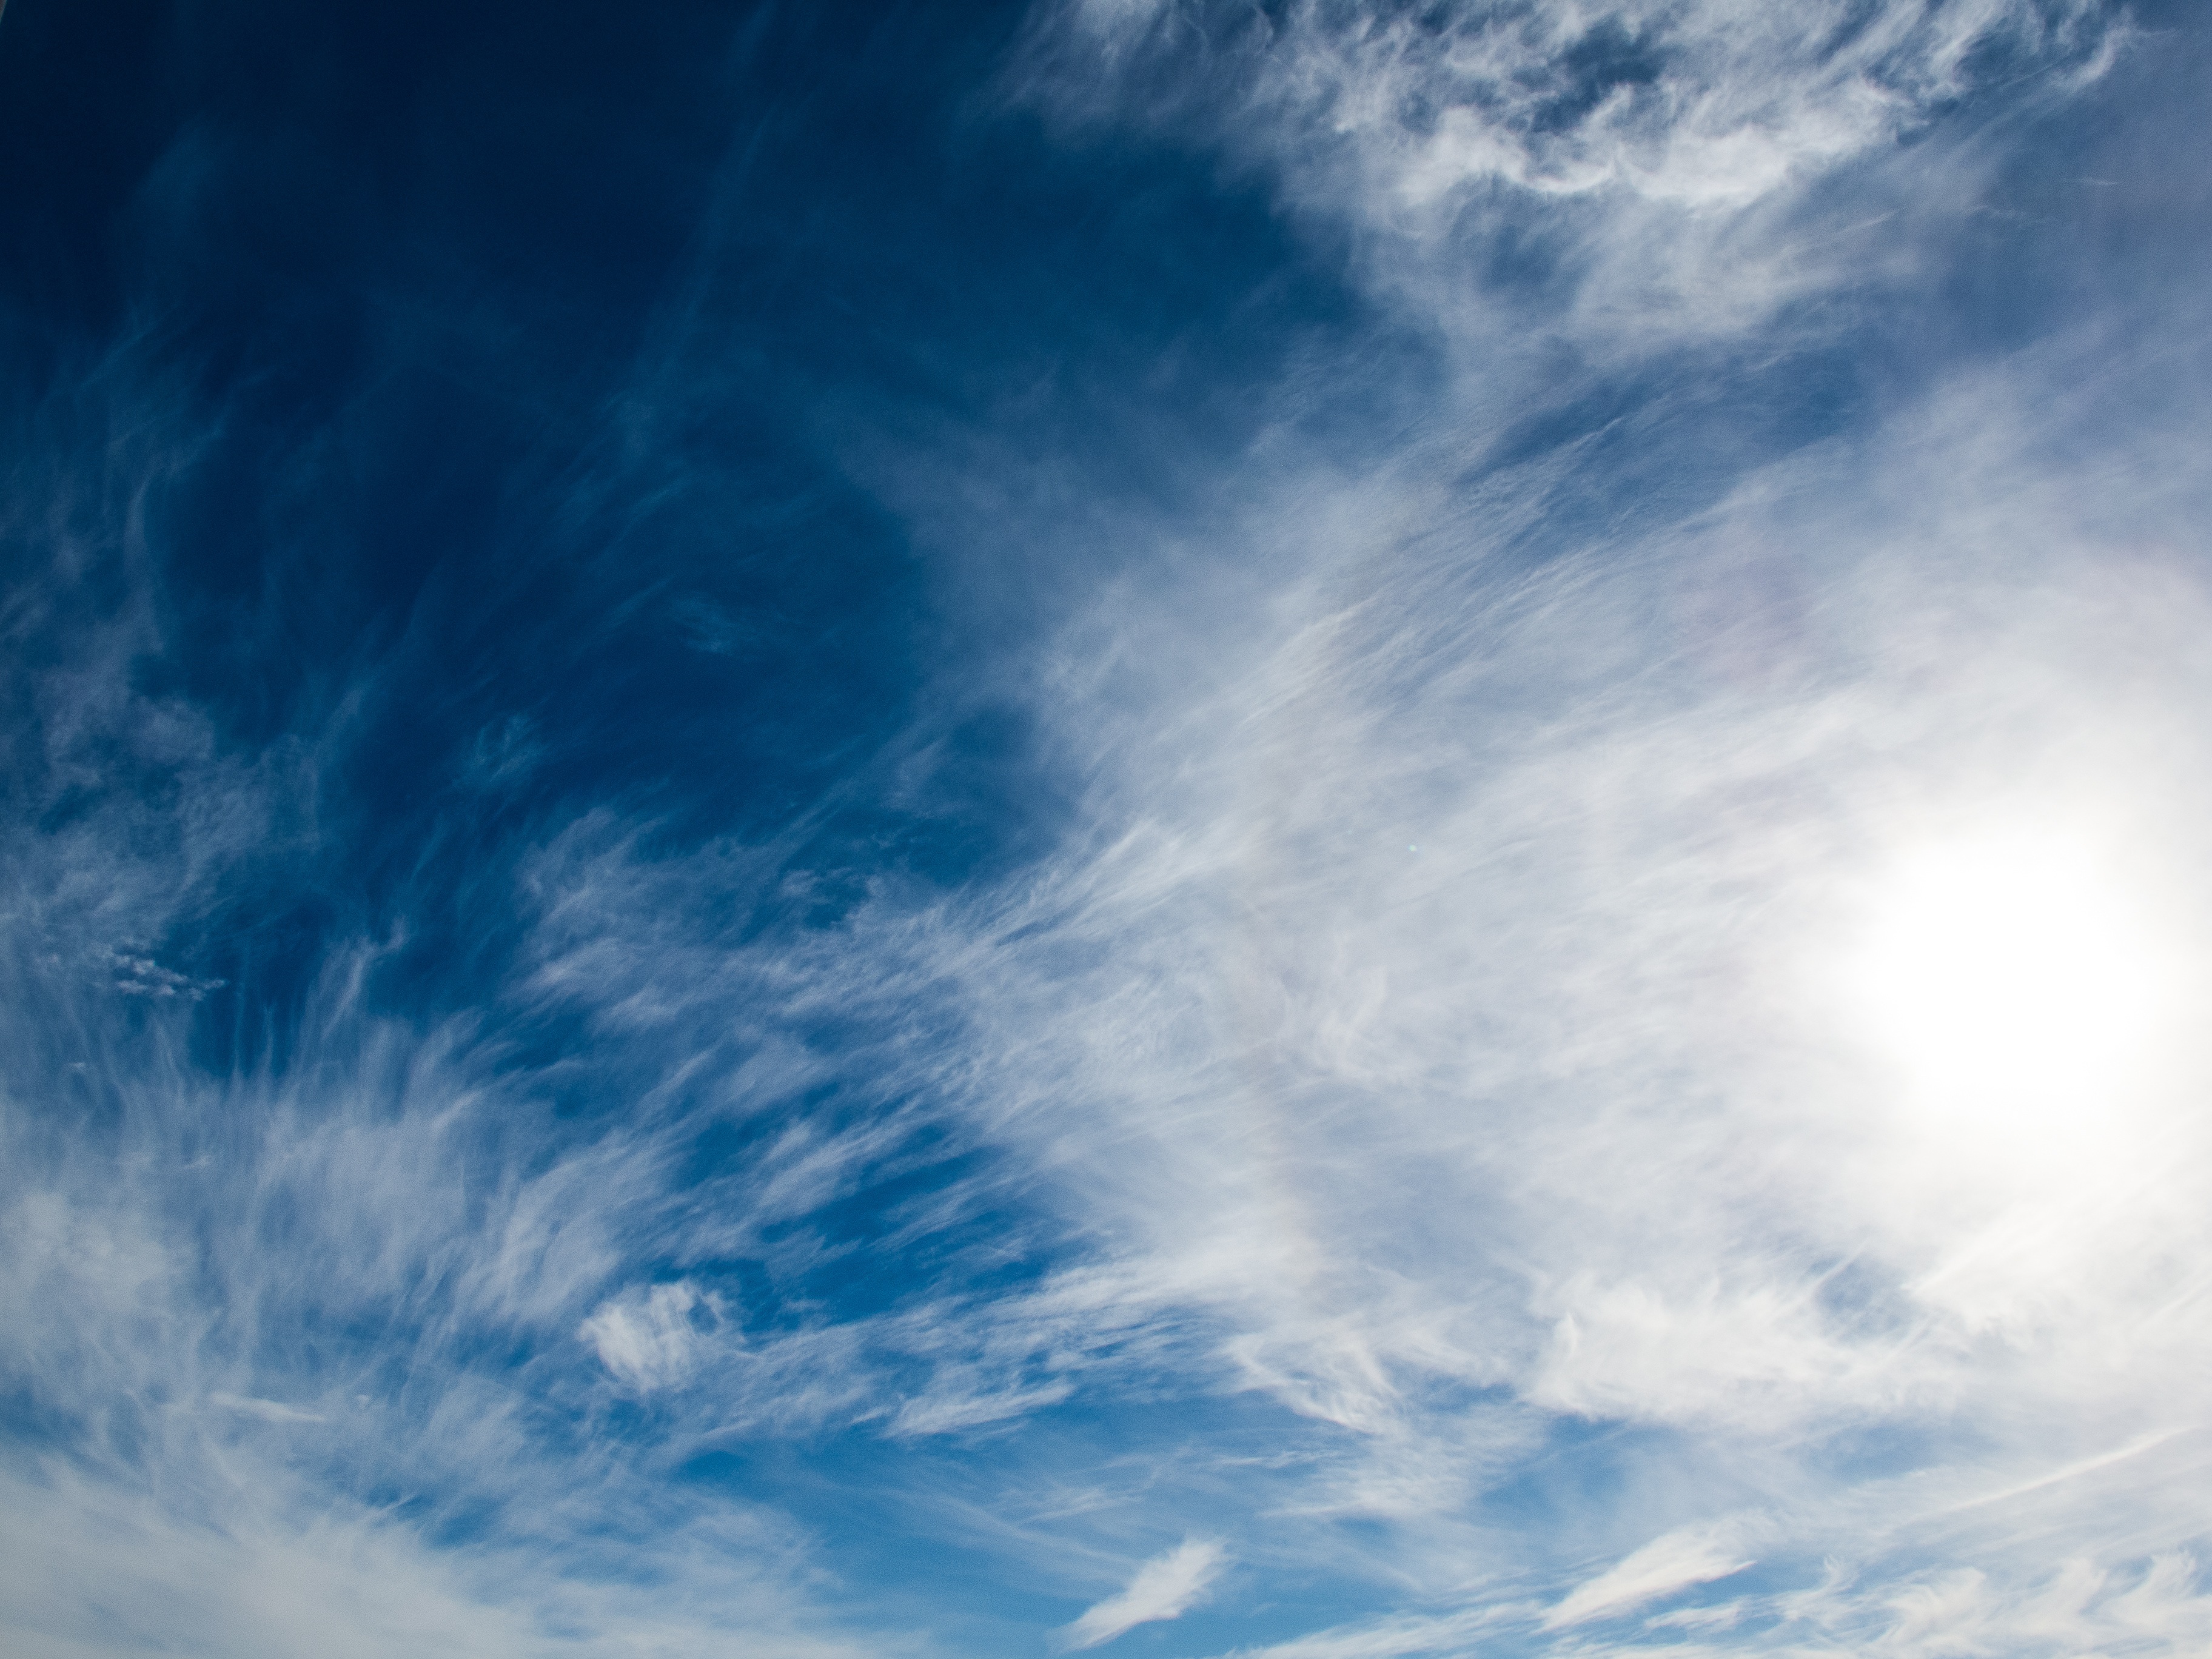
horizon, cloud, sky, sun, white, sunlight, cloudy, wave, atmosphere, daytime, weather, cumulus, blue, skies, clouds, cirrus, blue sky clouds, drift, meteorological phenomenon, whispy, atmosphere of earth